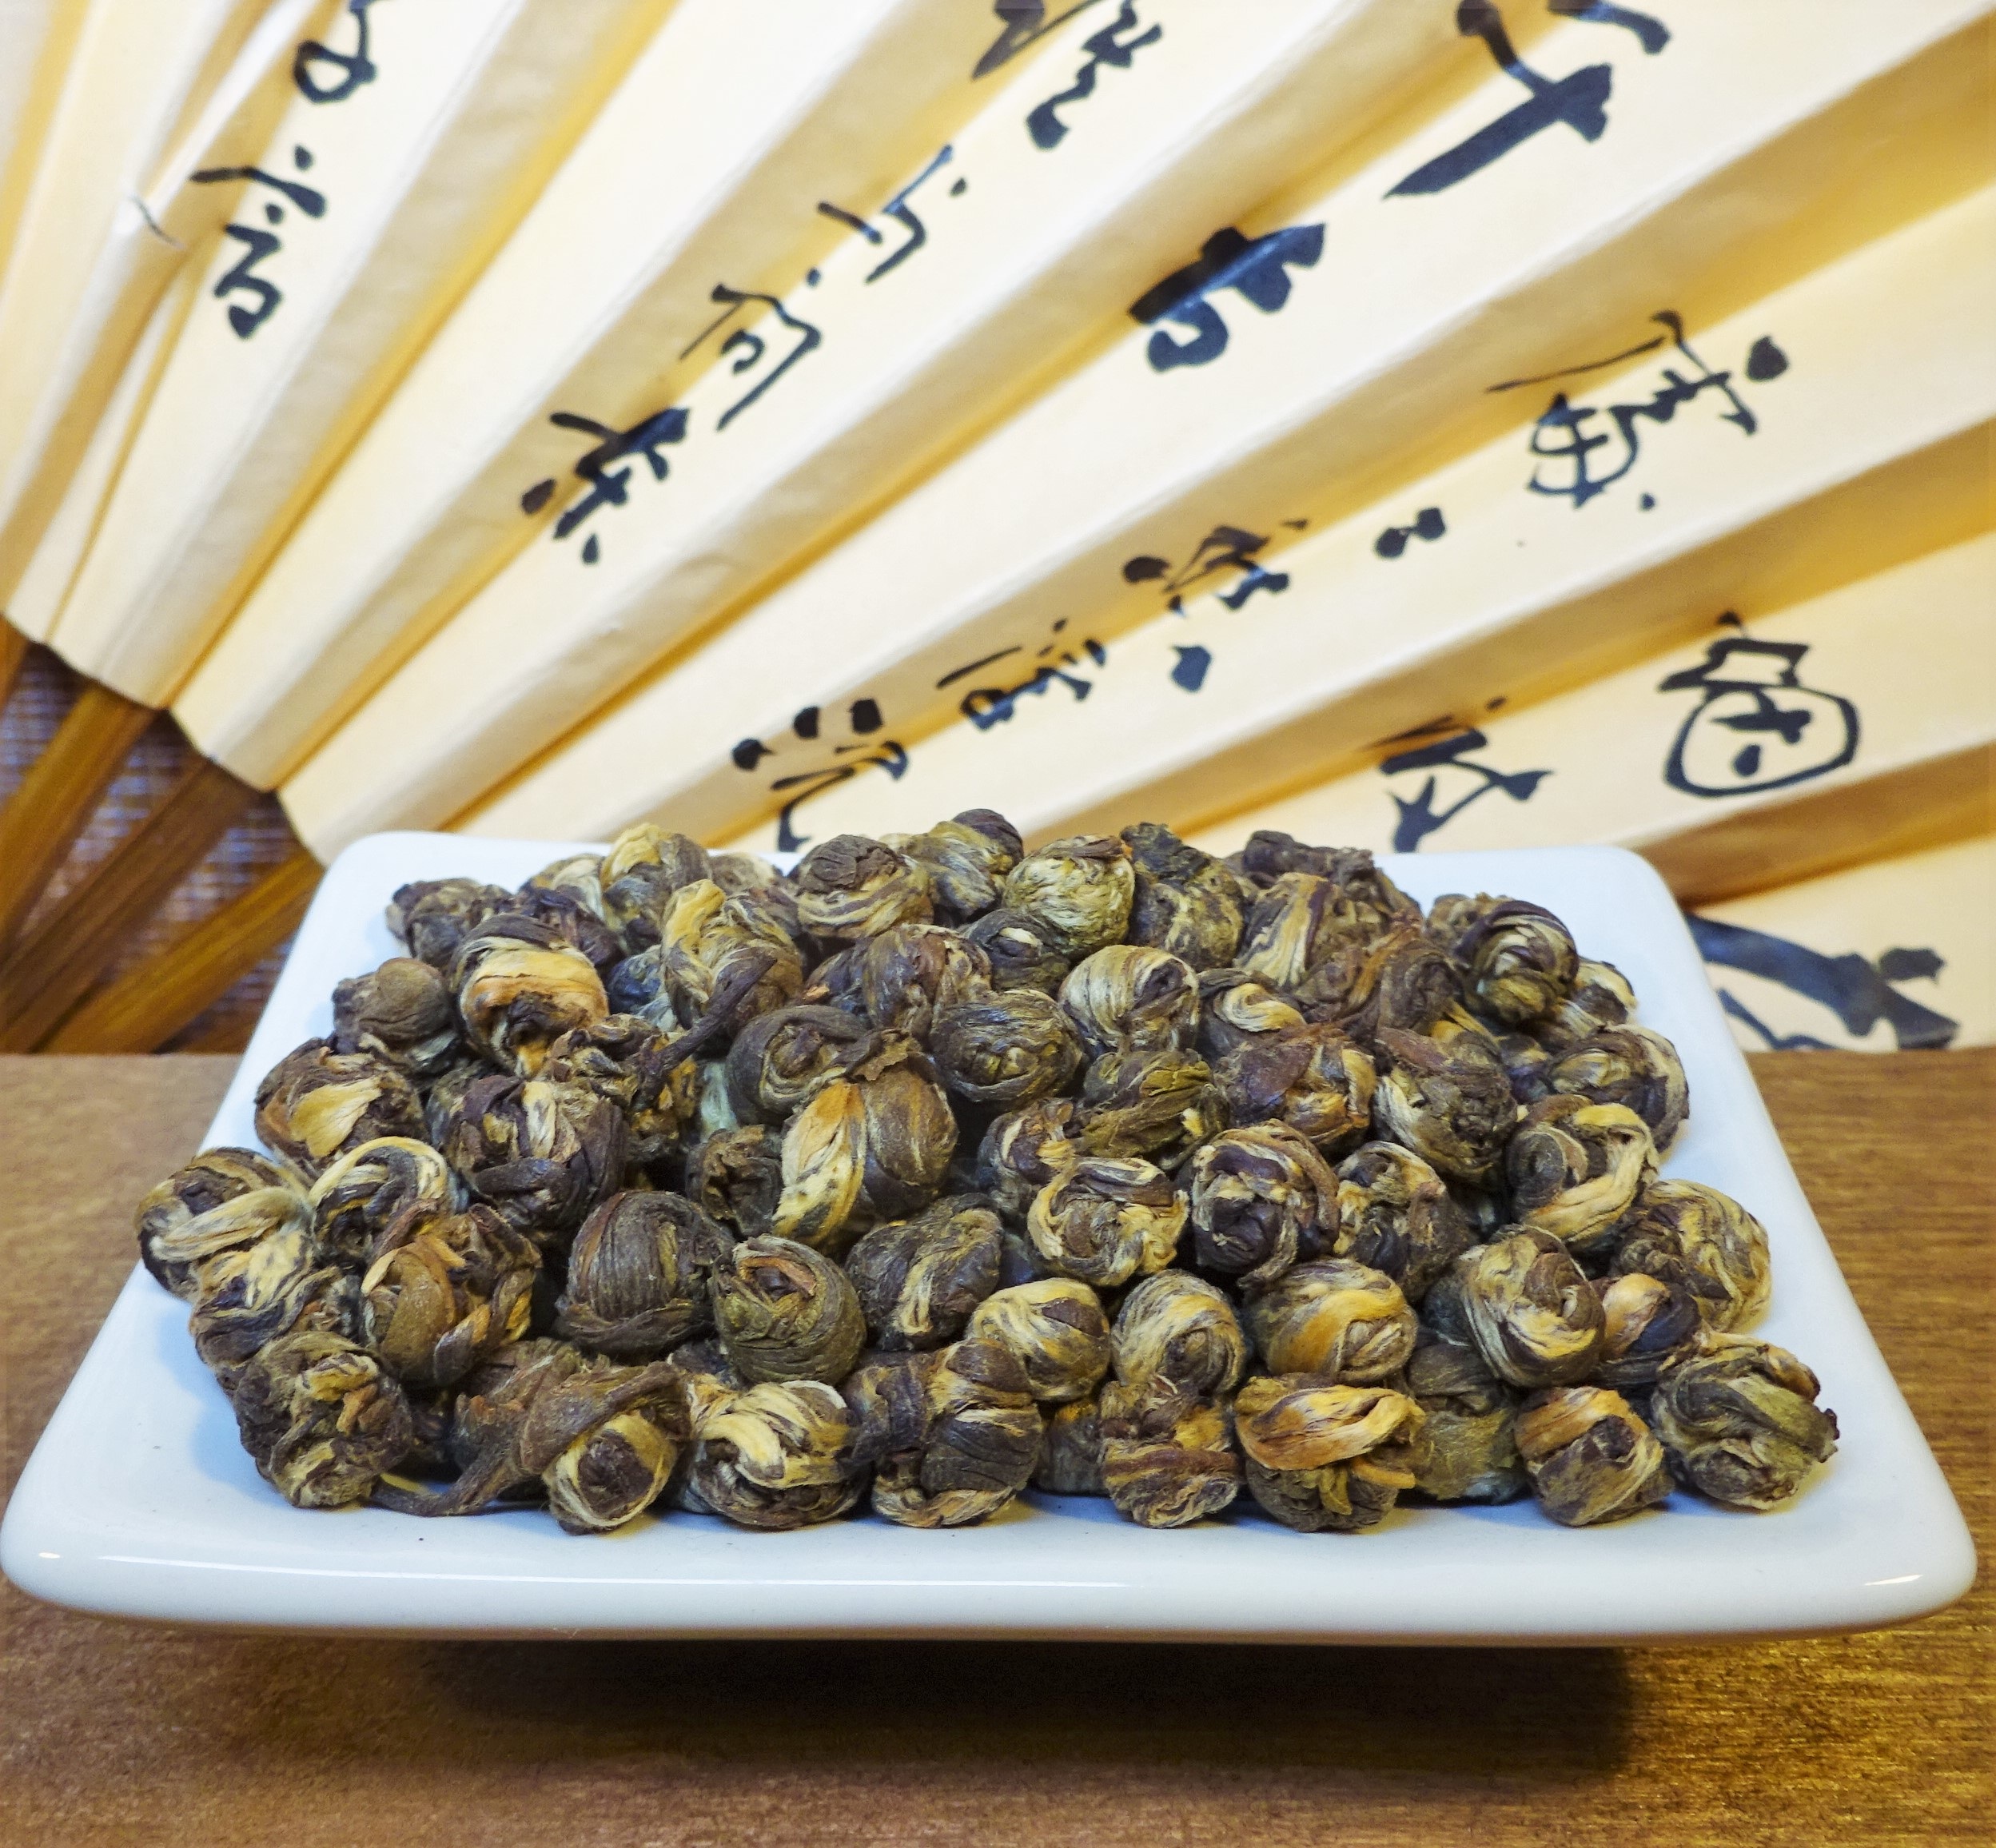
dish, food, produce, seafood, asia, drink, cuisine, tee, jasmine tea, characters, white tea, jasminpearls, dragonpearls